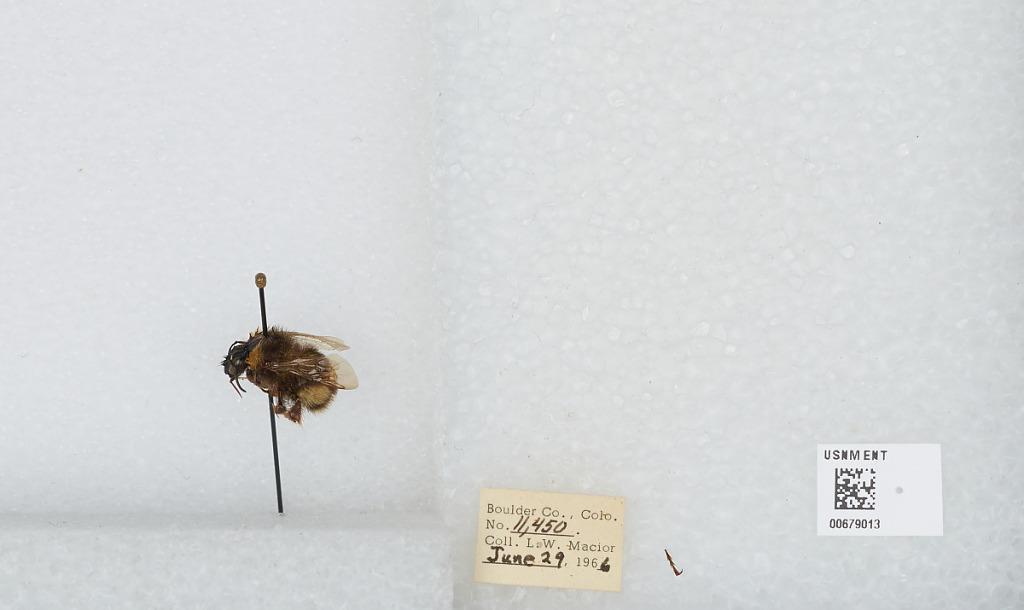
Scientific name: Bombus (Bombus) occidentalis Greene
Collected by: L. Macior
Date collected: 1966-6-29
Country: United States
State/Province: Colorado
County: Boulder
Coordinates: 40.015, -105.27